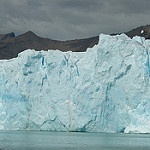
Label: glacier